Nigel Carrington

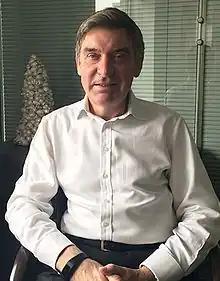
Nigel Carrington, Vice-Chancellor of University of the Arts London.

Sir Nigel Martyn Carrington is a British lawyer and academic leader who served as vice-chancellor of University of the Arts London between 2008 and 2020.